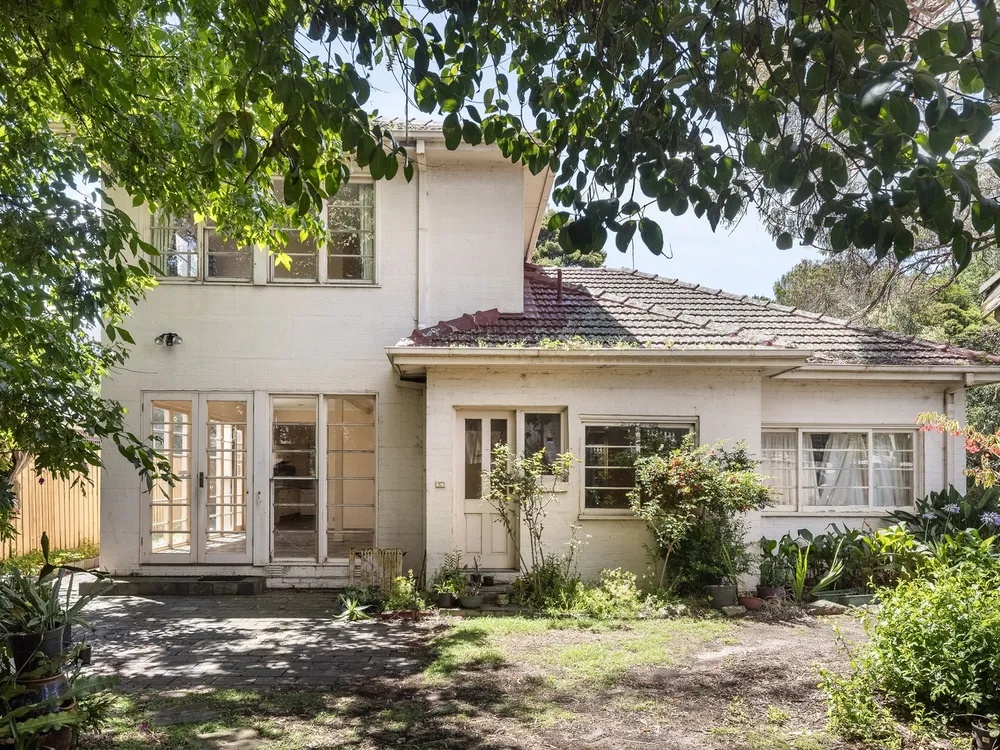
1 Walstab Street, Brighton East, Vic 3187
Brand: Reports365
2 2 3 Report Published Jan 2024 Discover the potential of this captivating classic and meet the needs of this prime Bayside location, where an enviable lifestyle meets the excitement of opportunity. Though in need of attention, the existing three-bedroom, two-storey home on a generous 627sqm (approx) corner allotment features a well-thought-out design with formal and informal living spaces drenched in natural light. Beautiful ornate Art Deco elements could regain their former charm with a bit of love throughout the formal living and dining areas, featuring an open fireplace and gorgeous bay window framing the established gardens. A practical kitchen connects to an open-plan living and dining area, providing a functional space for everyday living and gatherings, opening via sliding doors to a rear garden - where an alfresco setting could easily be added for outdoor entertaining.
Category: Electronics > Communications > Caller IDs